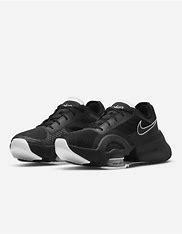
Brand: Nike
Model: Air Zoom Superrep 3